Hunting Lodge Farm

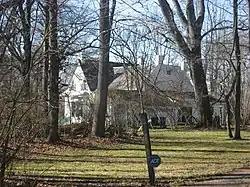
Roadside view

Hunting Lodge Farm is a historic house located near Oxford in Oxford Township, Butler County, Ohio, United States. Constructed as a hunting lodge, it has been used by multiple prominent local residents, and its distinctive architecture has made it worthy of designation as a historic site.